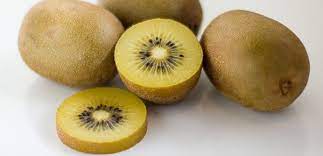
Label: Kiwi